Windway

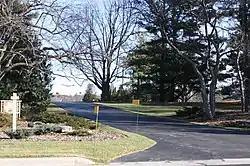
Windway Estate Entrance

Windway is a historic residential property located north of Kohler, Wisconsin. It was built in 1937–1938 by Walter J. Kohler, Jr., future governor of Wisconsin and an executive of the Kohler Company.